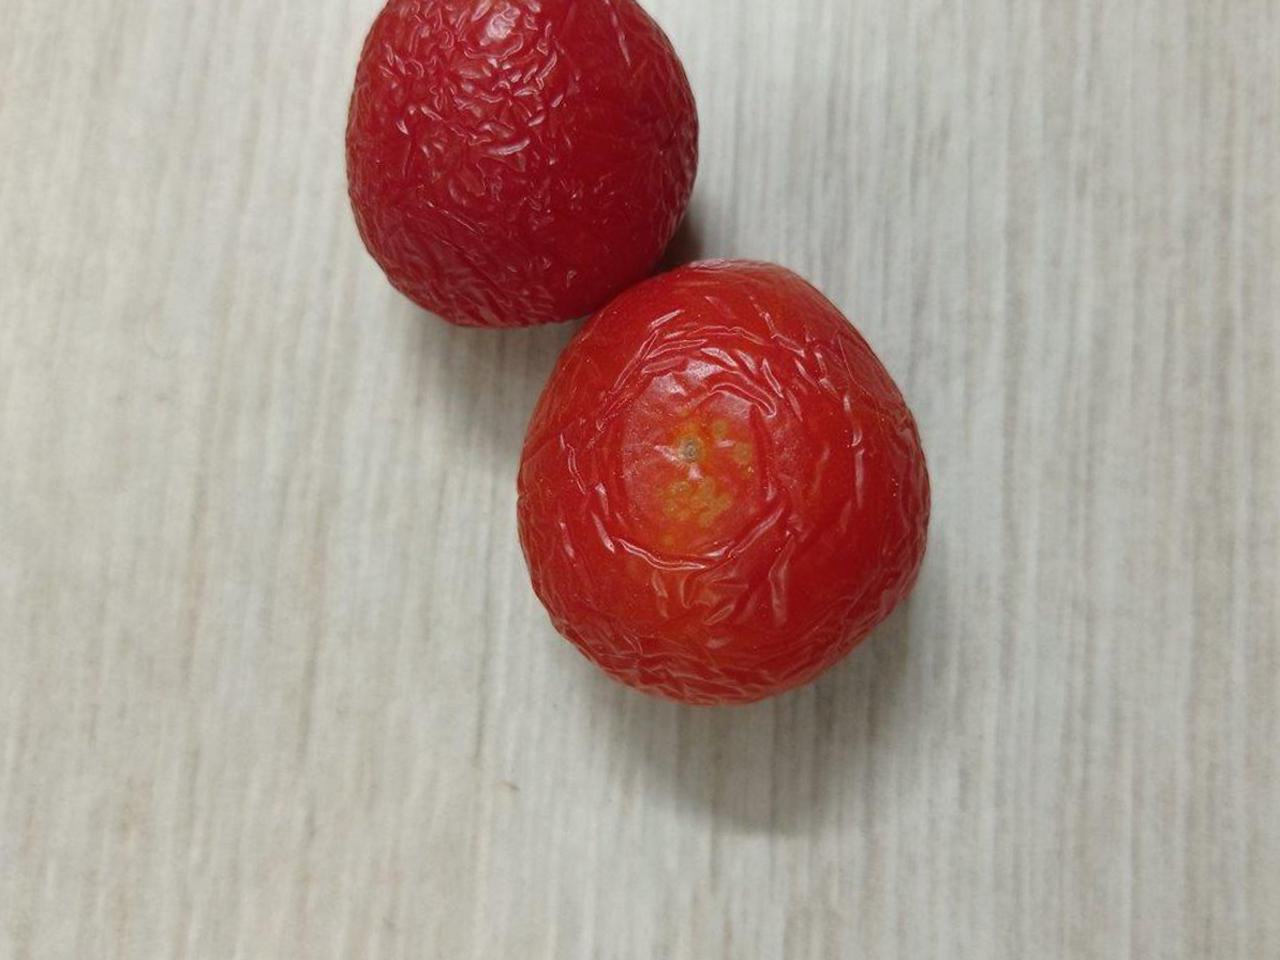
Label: Rotten